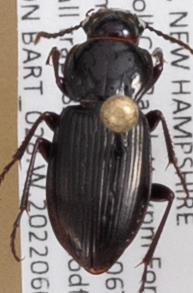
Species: Pterostichus pensylvanicus
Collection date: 2022-06-08
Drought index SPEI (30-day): -0.594
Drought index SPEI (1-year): -0.38
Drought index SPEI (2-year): -1.16